Question: Please indicate a possible affordance area of the book that can be used for holding
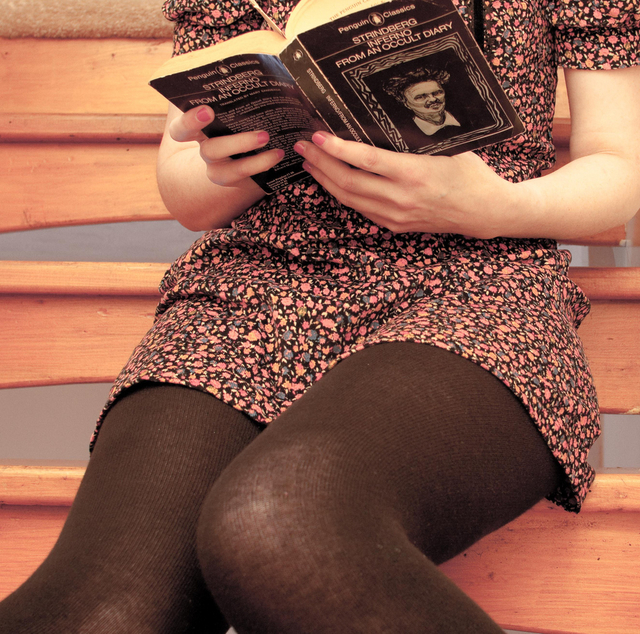
Answer: [159.712, 2.796, 523.865, 193.822]